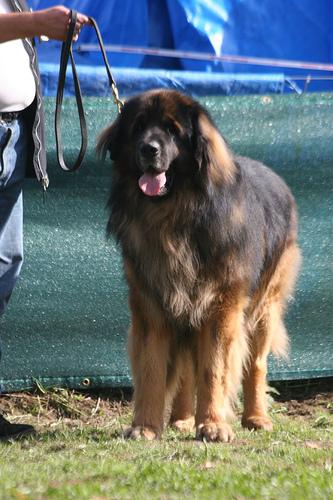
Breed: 214-n000019-Leonberg